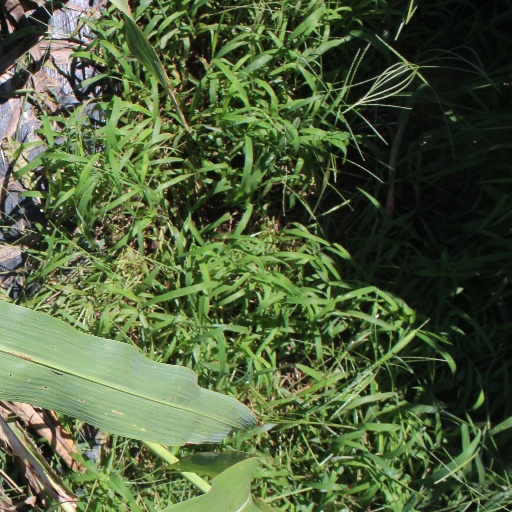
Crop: sorghum